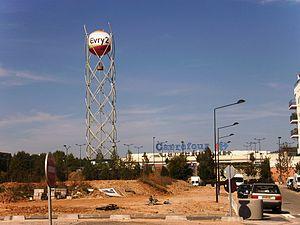
Centre commercial Évry 2 et aérophare à Évry (Essonne)
Évry est une ancienne commune française située à vingt-six kilomètres au sud-est de Paris.
Évry 2 est un centre commercial régional situé dans le département de l'Essonne.